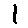
Label: 1